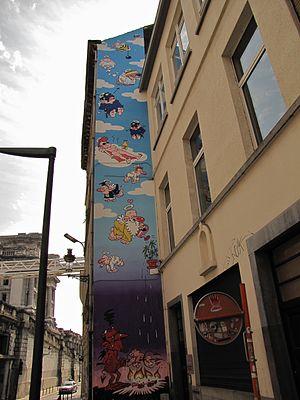
Fresque de Passe-moi l'ciel rue des Minimes à Bruxelles
Passe-moi l'ciel est une série de bande dessinée humoristique créée par Janry et Stuf.